Itaipu Lake

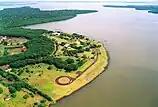
Itaipu Lake seen from above

Exactly at the border of Mato Grosso do Sul with the Paraguayan Canindeyú Department, Paraná-Mato Grosso do Sul and Paraná-Canindeyú department, were located the Guaíra Falls, formed by the Paraná River when the watercourse descended from the basaltic plateau to the gorge that led to La Prata River's plain. In 1982, Itaipu Dam's lake submerged the falls, amid protests from environmentalists.